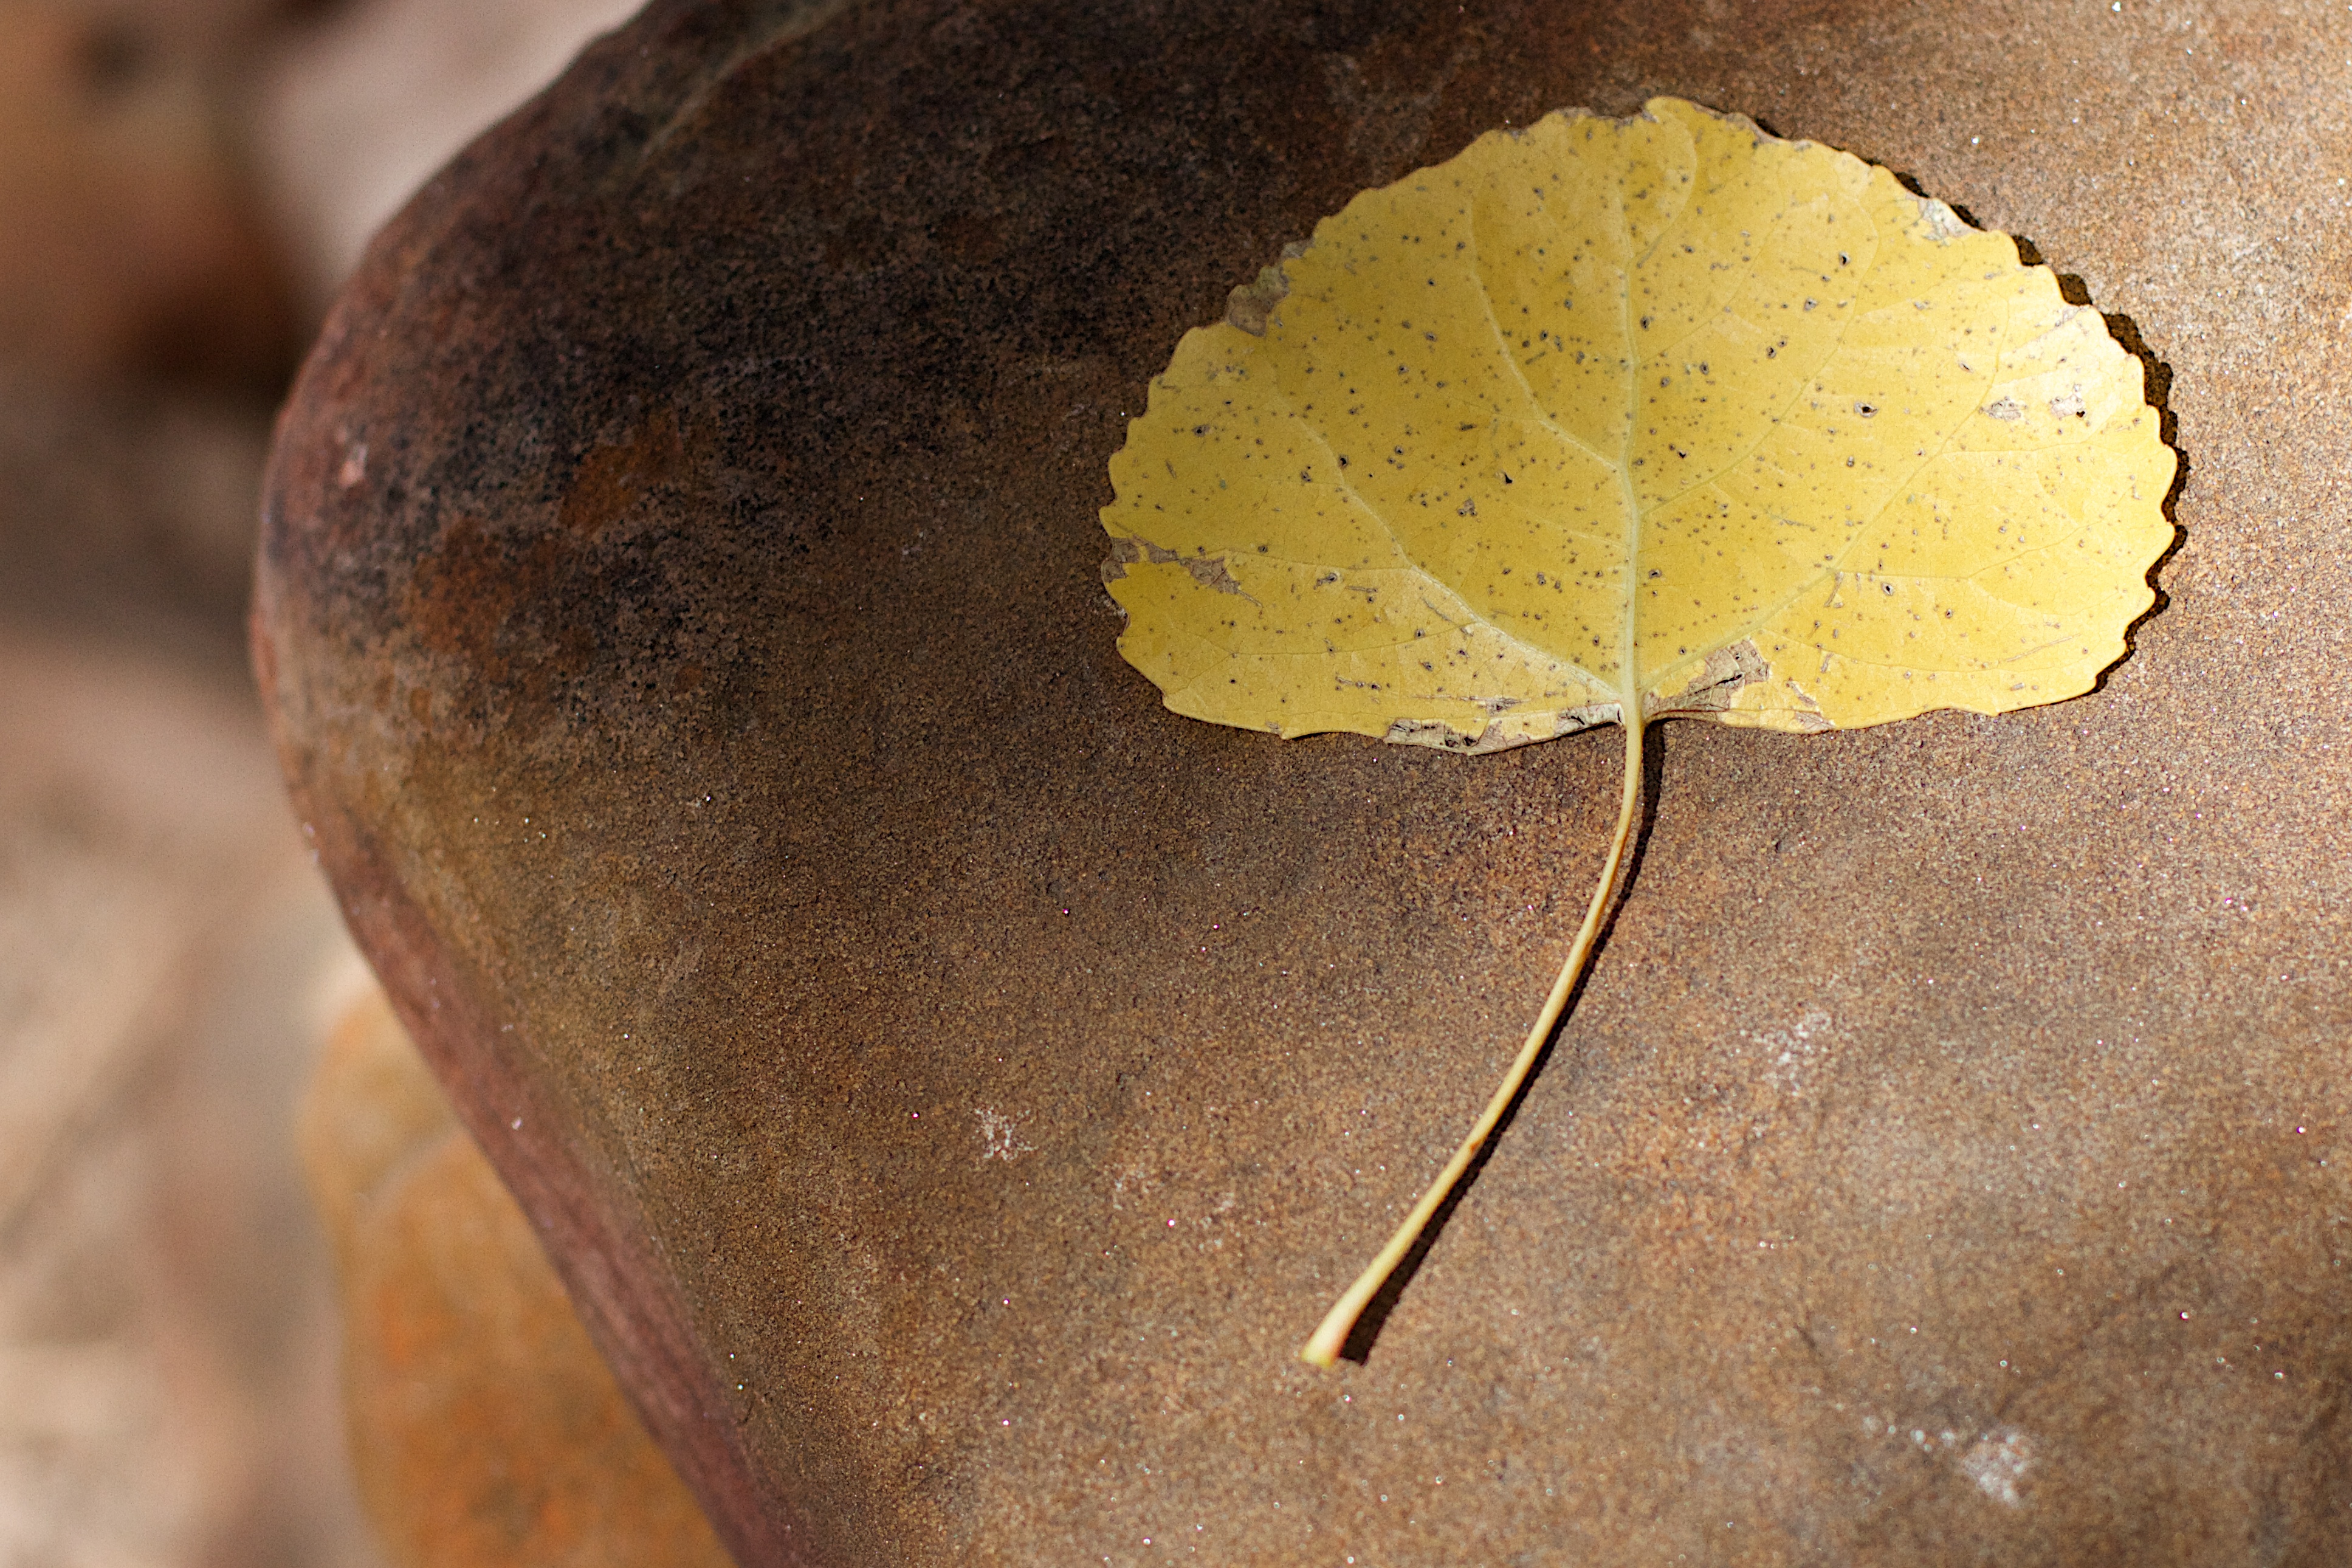
plant, leaf, flower, food, produce, close up, macro photography, flowering plant